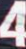
Number: 4